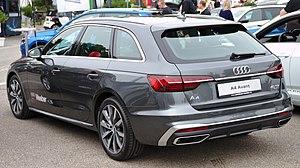
L'Audi A4 est une berline familiale construite par la marque allemande Audi et une voiture de classe moyenne.